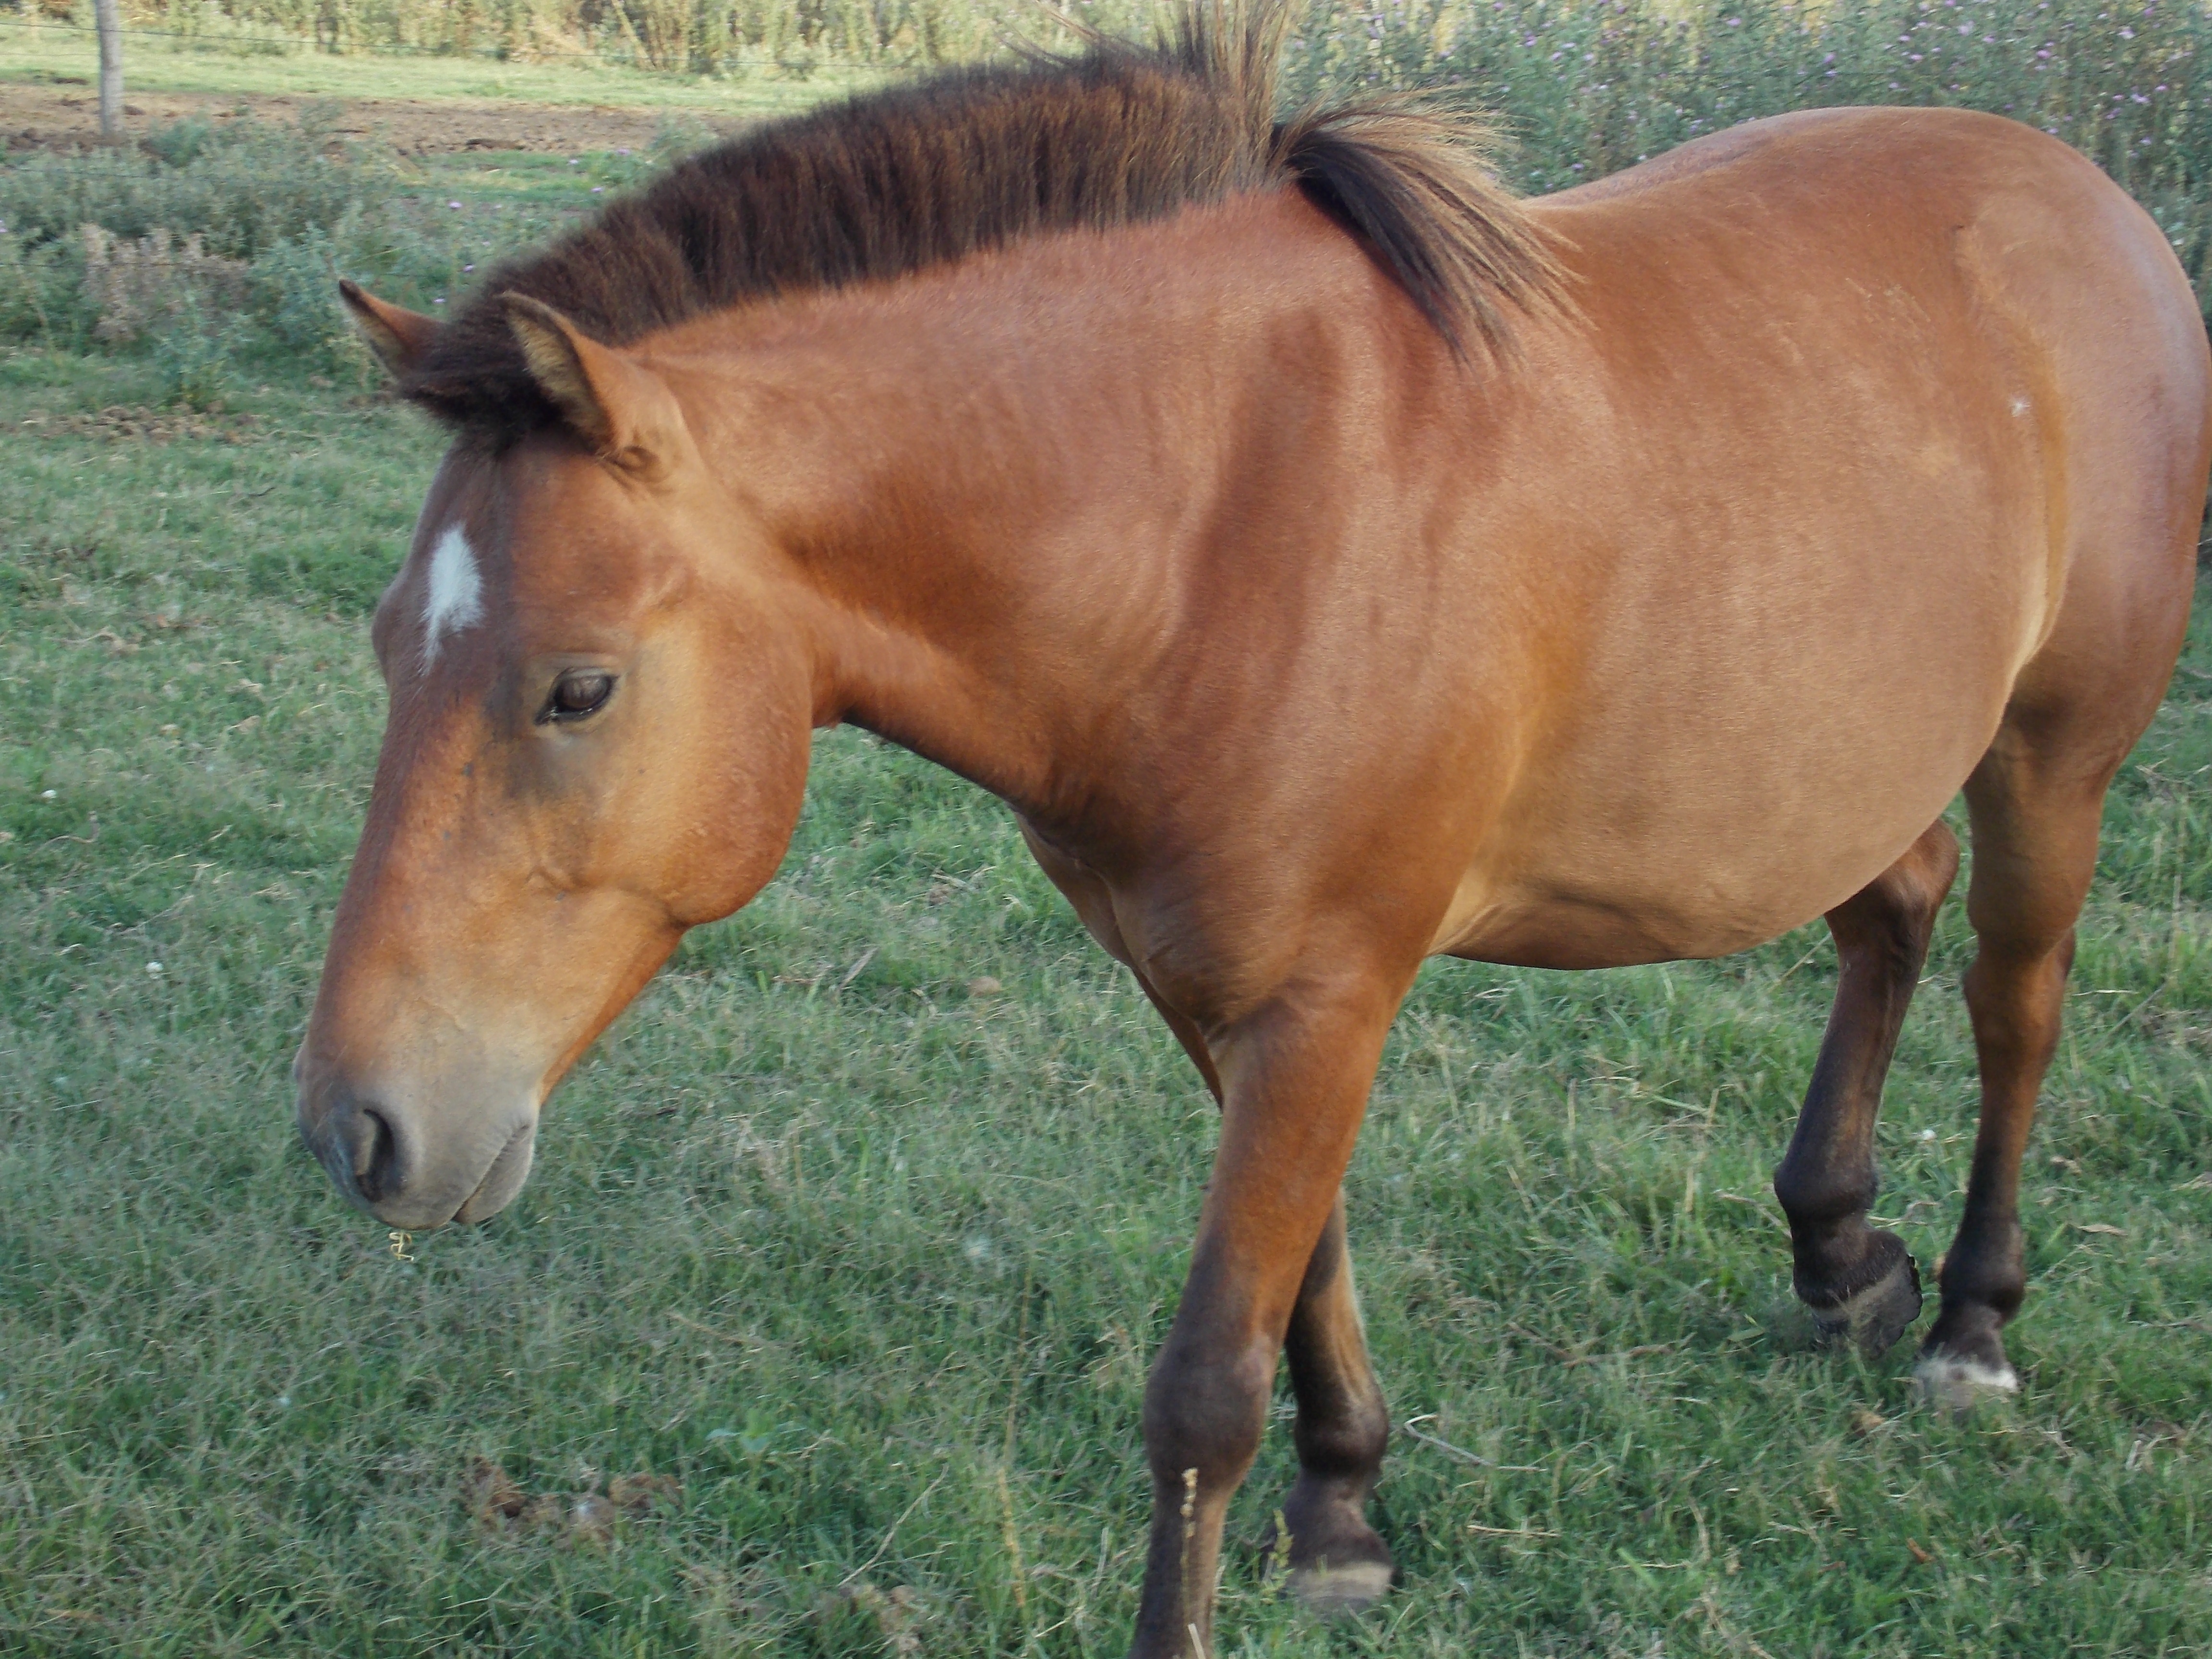
nature, grass, field, pasture, grazing, horse, brown, mammal, stallion, mane, fauna, horses, horse riding, animals, vertebrate, mare, argentina, colt, mammal animal, pack animal, love animals, horse like mammal, mustang horse